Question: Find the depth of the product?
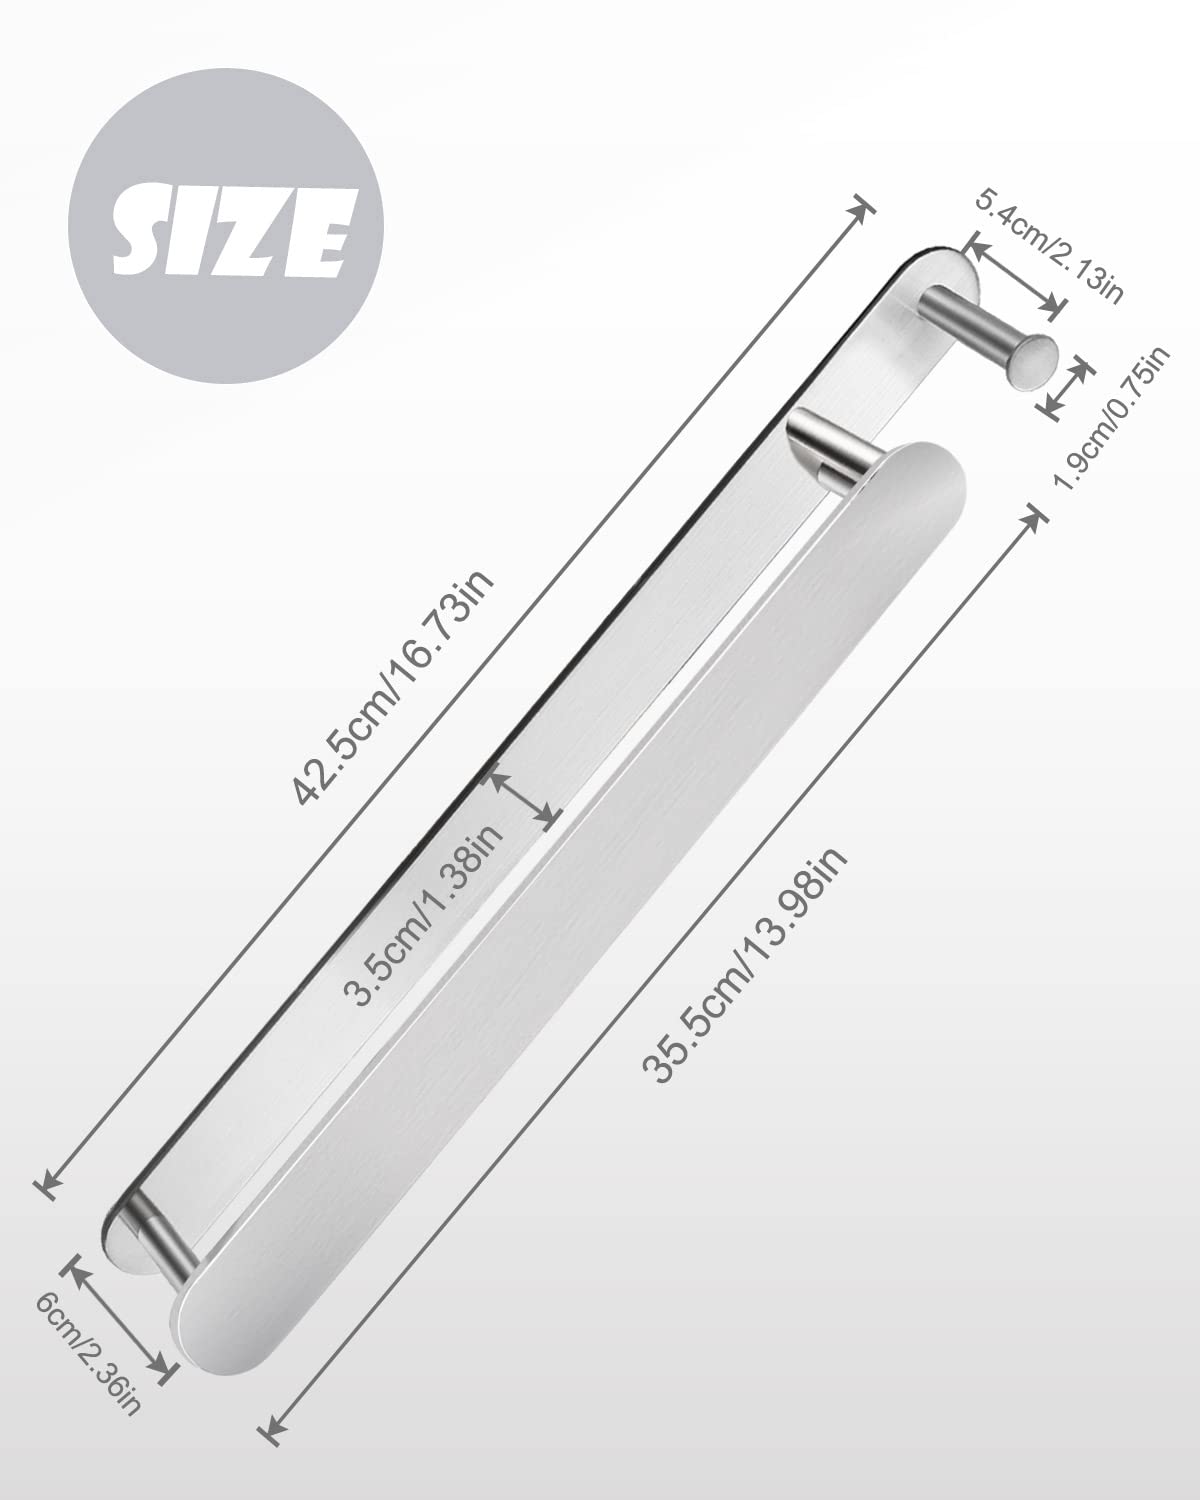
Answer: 6.0 centimetre